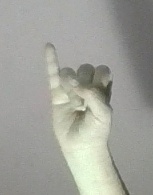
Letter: meem